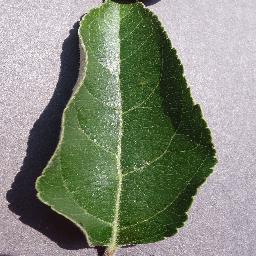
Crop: apple
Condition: healthy